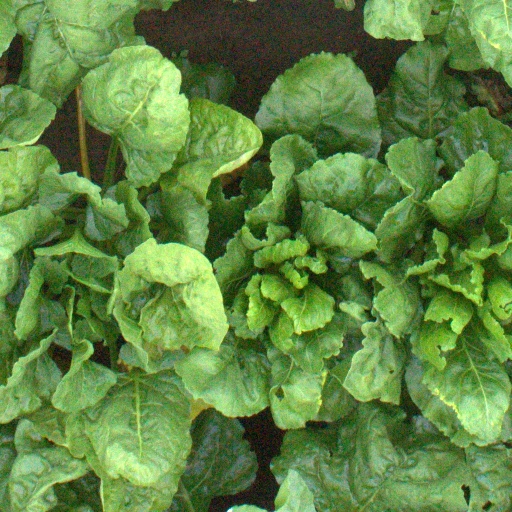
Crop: sugar beet